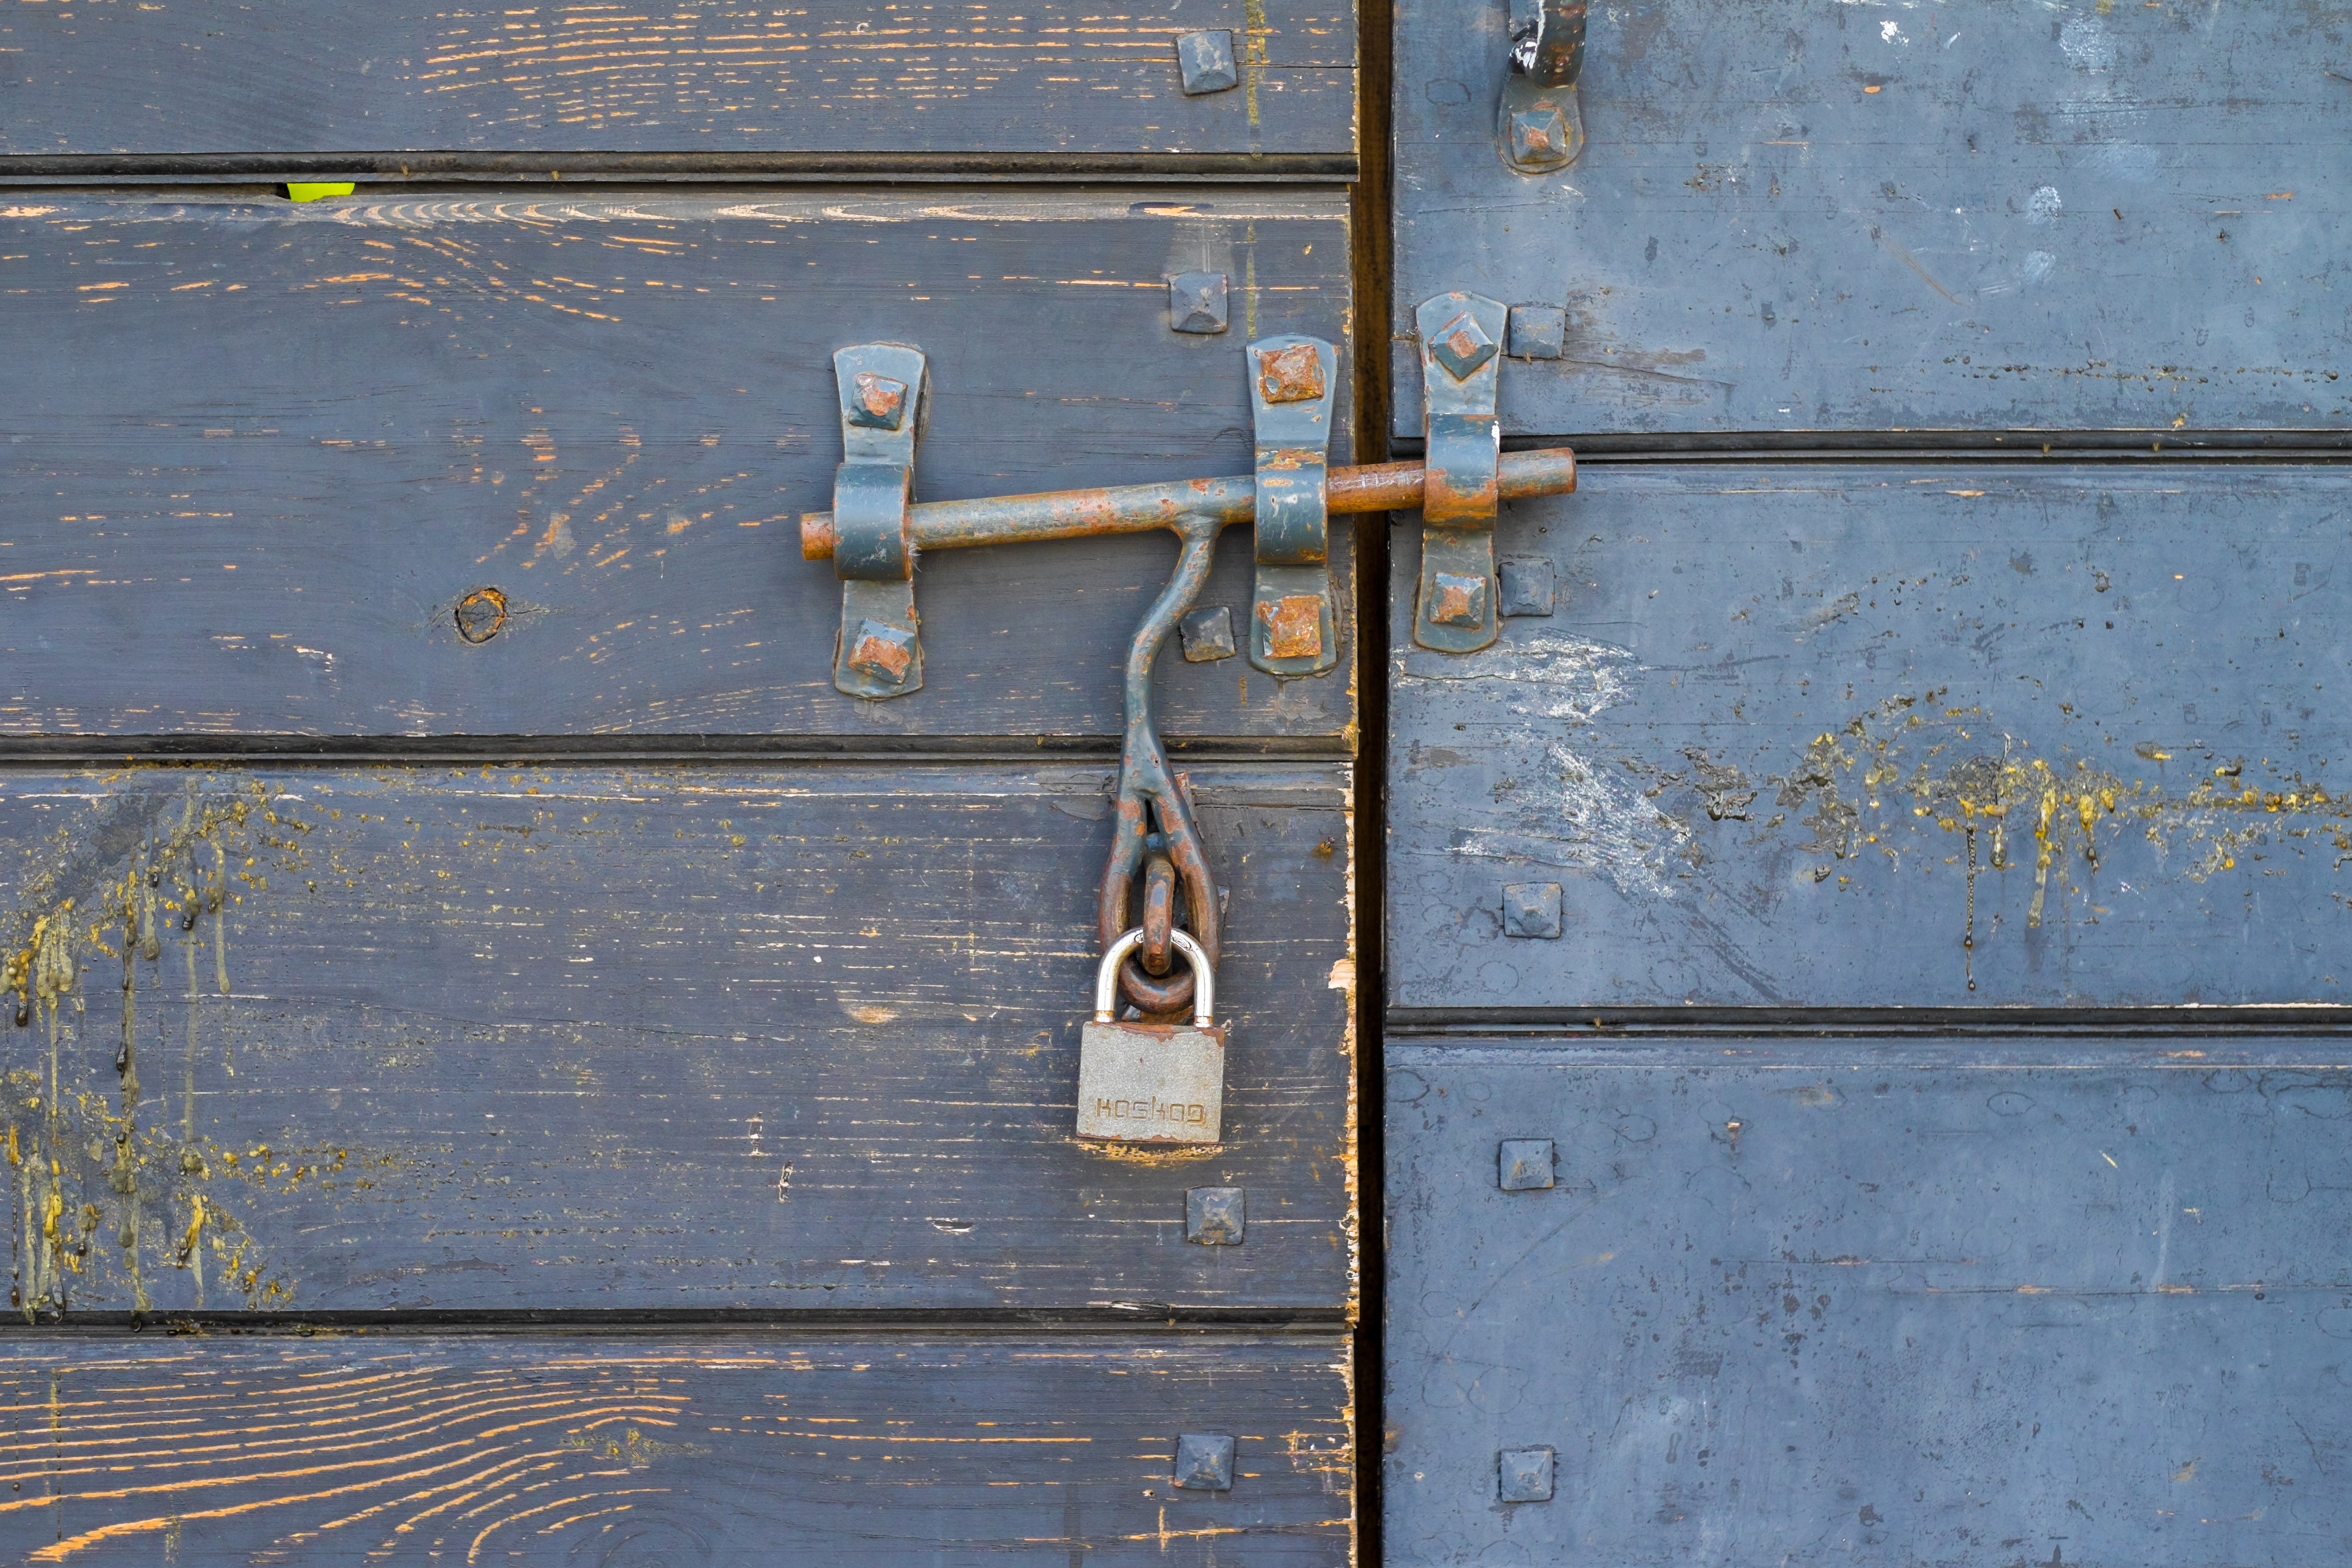
tree, structure, wood, vintage, floor, old, wall, castle, crack, blue, door, housing, closed, old door, tacky, old paint, blue background, wooden background, ancient castle